Enrico Butti

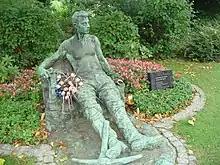
Enrico Butti, "Minatore con lanterna" (Feld 85, Nordfriedhof Düsseldorf)

He was born to a family of marble cutters and sculptors. At the age of 14, he began studying at the Brera under the sculptor Pietro Magni, making ends meet by working for other sculptors such as Francesco Barzaghi, Ugo Zannoni, and Magni. In the 1872 National Exhibition in Milan, he exhibited his first work, a marble "Raphael", but two years later his Eleonora d'Este drew much praise. In 1879, he exhibited at the Brera a monument for the Cavi-Bossi family, for which he gained the Prince Umberto prize. In subsequent exhibition, he completed the work "Time" for the monument of the Borghi family, the monument for the Guerrini family, and the monument for the Galbiati family, depicting the symbols of brotherhood. These monuments are now in the Monumental Cemetery of Milan. His "Il Minatore" ("the miner") was exhibited at the Brera;it is now in Nordfriedhof Düsseldorf.